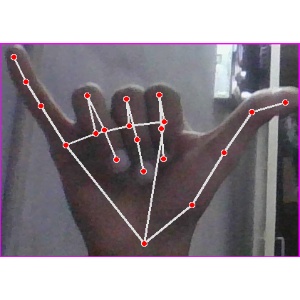
अक्षर: य